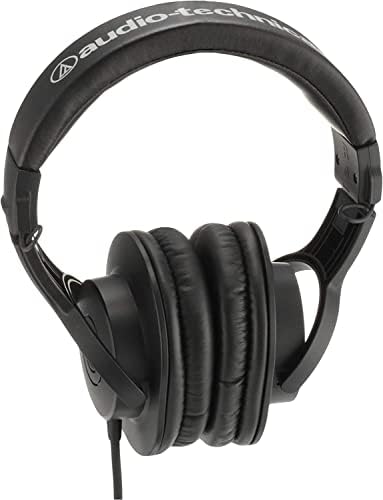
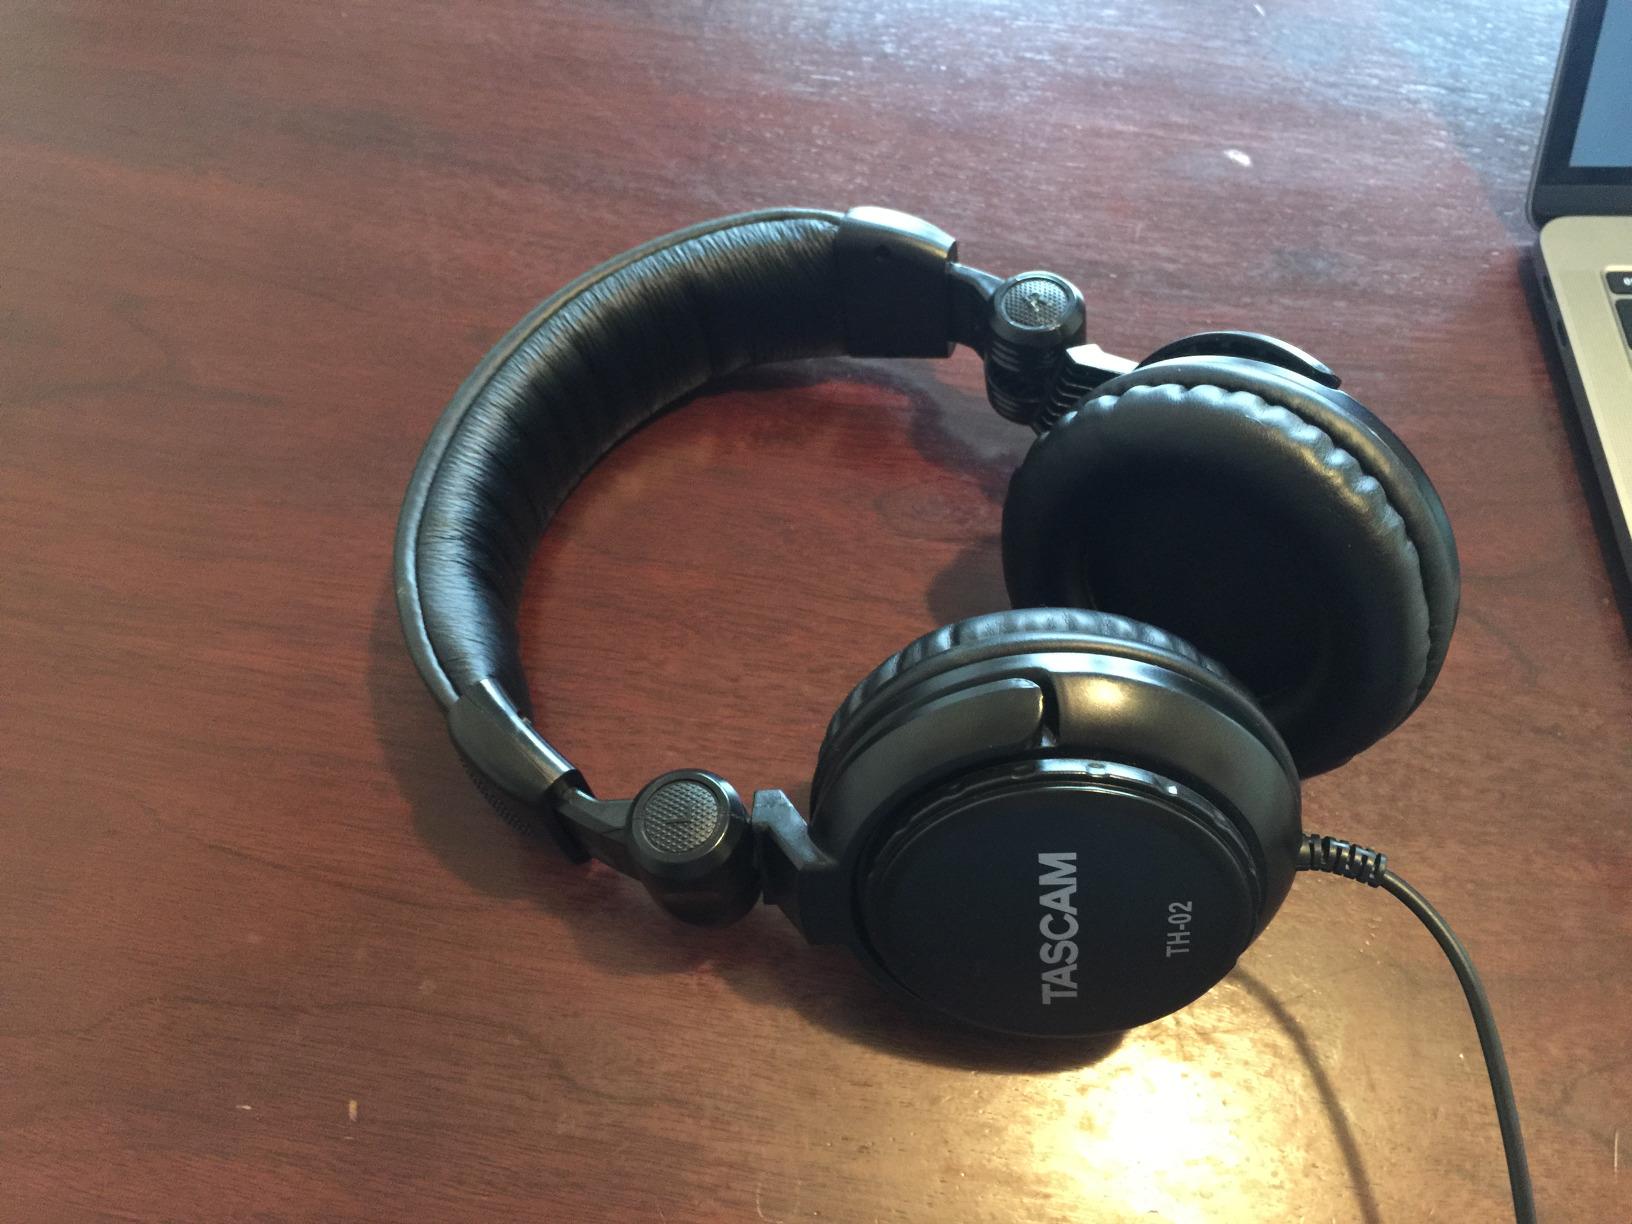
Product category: headphones
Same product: no